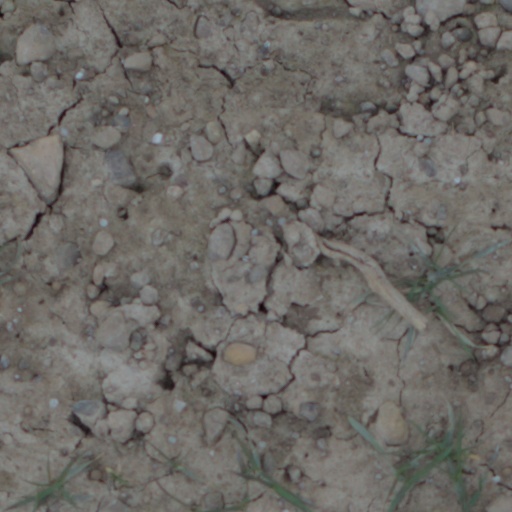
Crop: wheat